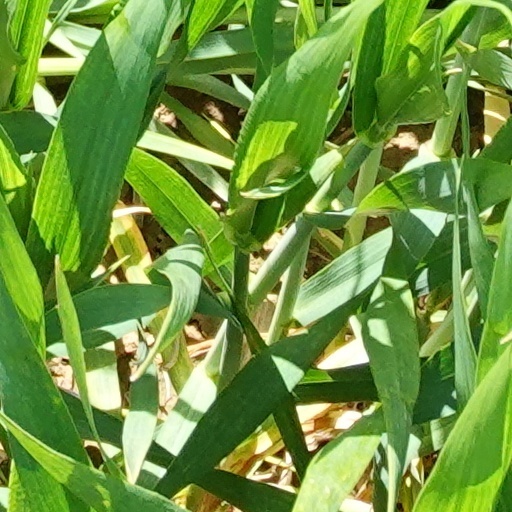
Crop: wheat